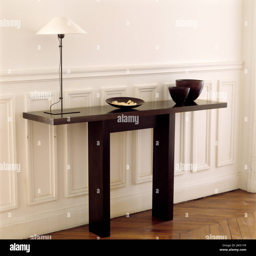
rectangular table in a hallway